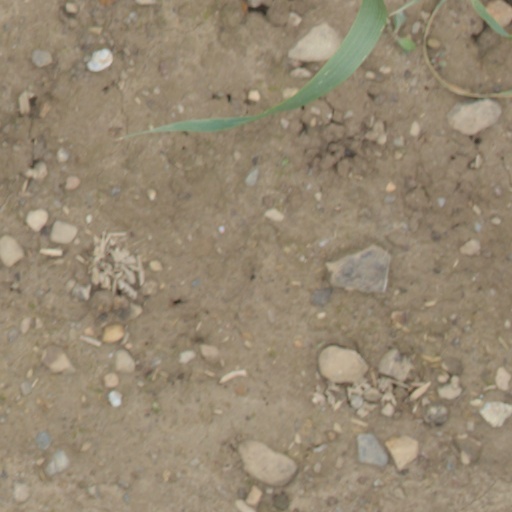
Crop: wheat